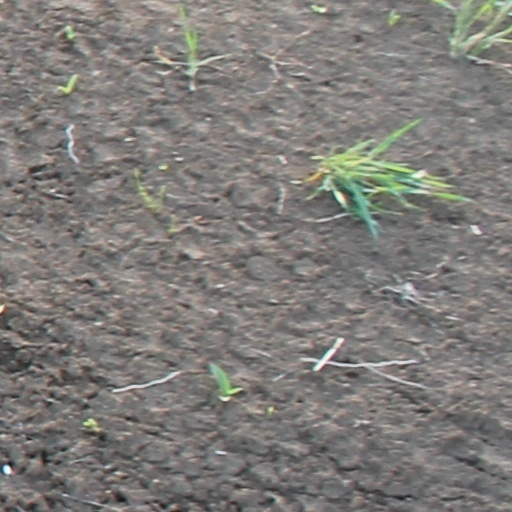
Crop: wheat